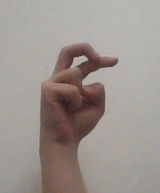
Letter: zay